Whale

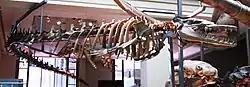
Basilosaurus skeleton

Whales are descendants of land-dwelling mammals of the artiodactyl order (even-toed ungulates). They are related to the "Indohyus", an extinct chevrotain-like ungulate, from which they split approximately 48 million years ago. Primitive cetaceans, or archaeocetes, first took to the sea approximately 49 million years ago and became fully aquatic 5–10 million years later. What defines an archaeocete is the presence of anatomical features exclusive to cetaceans, alongside other primitive features not found in modern cetaceans, such as visible legs or asymmetrical teeth. Their features became adapted for living in the marine environment. Major anatomical changes included their hearing set-up that channeled vibrations from the jaw to the earbone ("Ambulocetus" 49 mya), a streamlined body and the growth of flukes on the tail ("Protocetus" 43 mya), the migration of the nostrils toward the top of the cranium (blowholes), and the modification of the forelimbs into flippers ("Basilosaurus" 35 mya), and the shrinking and eventual disappearance of the hind limbs (the first odontocetes and mysticetes 34 mya).